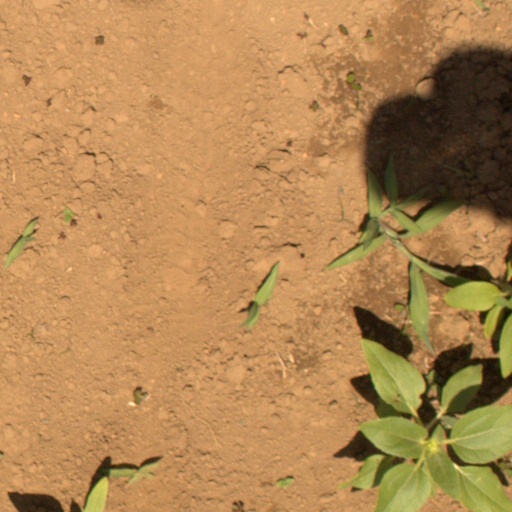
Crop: Jerusalem artichoke